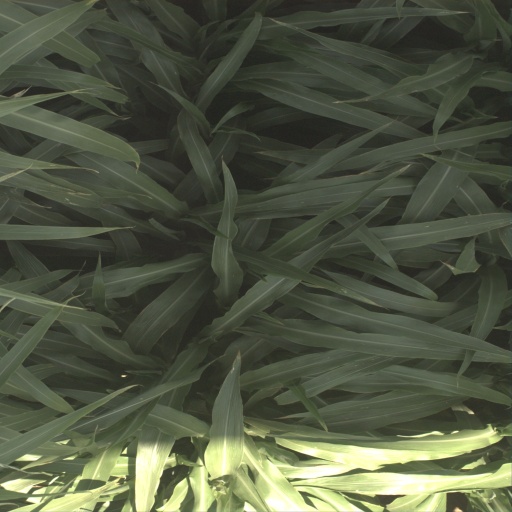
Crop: sorghum